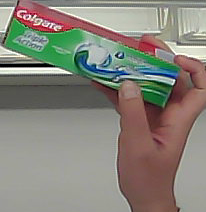
Product: colgate_toothpaste